Edwin Francis Jemison

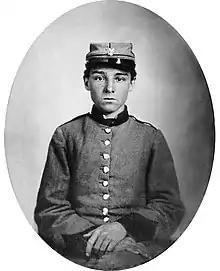
Jemison in uniform,

Edwin Francis Jemison (December 1, 1844 – July 1, 1862) was a Confederate soldier who served in the 2nd Louisiana Infantry Regiment from May 1861 until he was killed in action at the Battle of Malvern Hill.